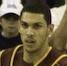
Age: 20